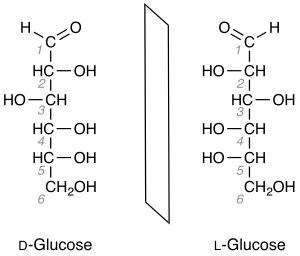
L'Union internationale de chimie pure et appliquée définit les glucides comme une classe de composés organiques contenant un groupe carbonyle et au moins deux groupes hydroxyle. On inclut dans cette classe les substances issues des monosaccharides par réduction du groupe carbonyle, par oxydation d'au moins un groupe fonctionnel à l'extrémité de la chaîne en acide carboxylique ou par remplacement d'un ou plusieurs groupes hydroxyle par un atome d'hydrogène, un groupe amino, un groupe thiol ou par tout atome similaire.